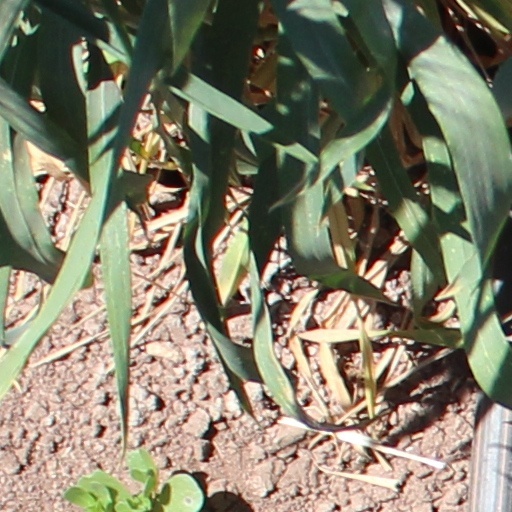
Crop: wheat